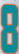
Number: 8